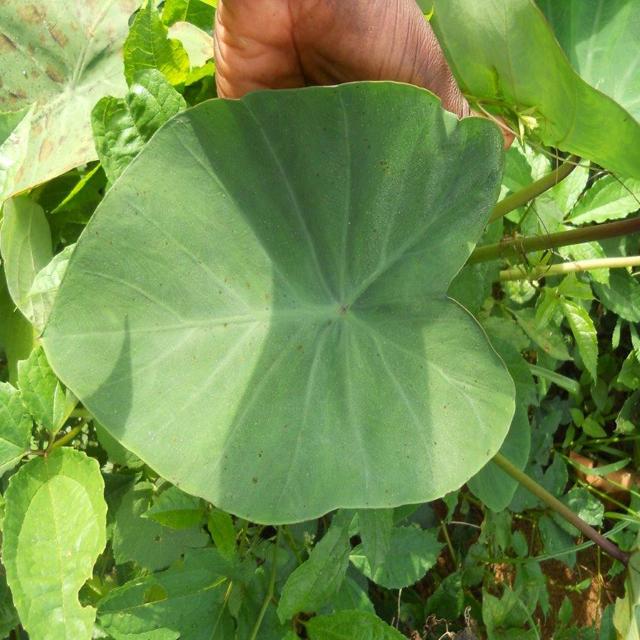
Label: Healthy